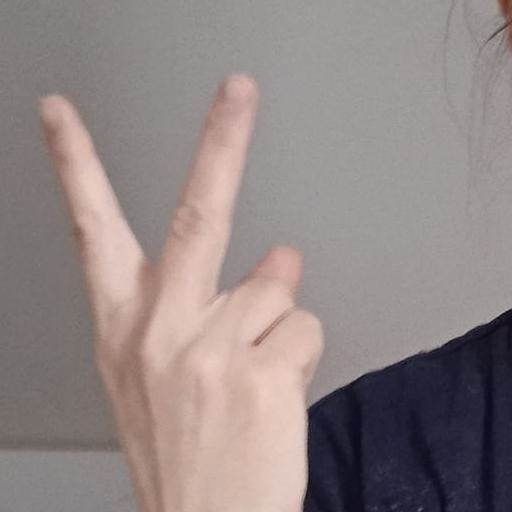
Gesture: peace_inverted